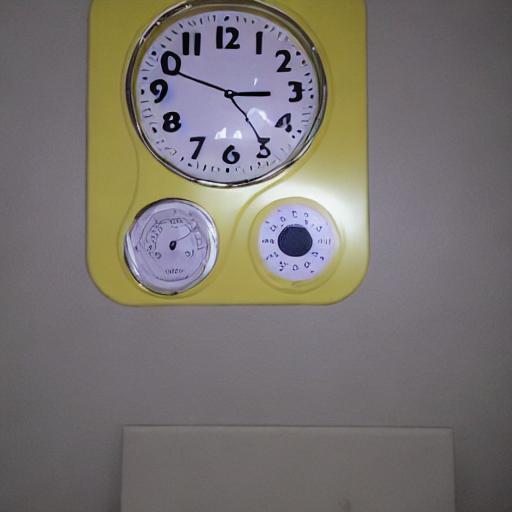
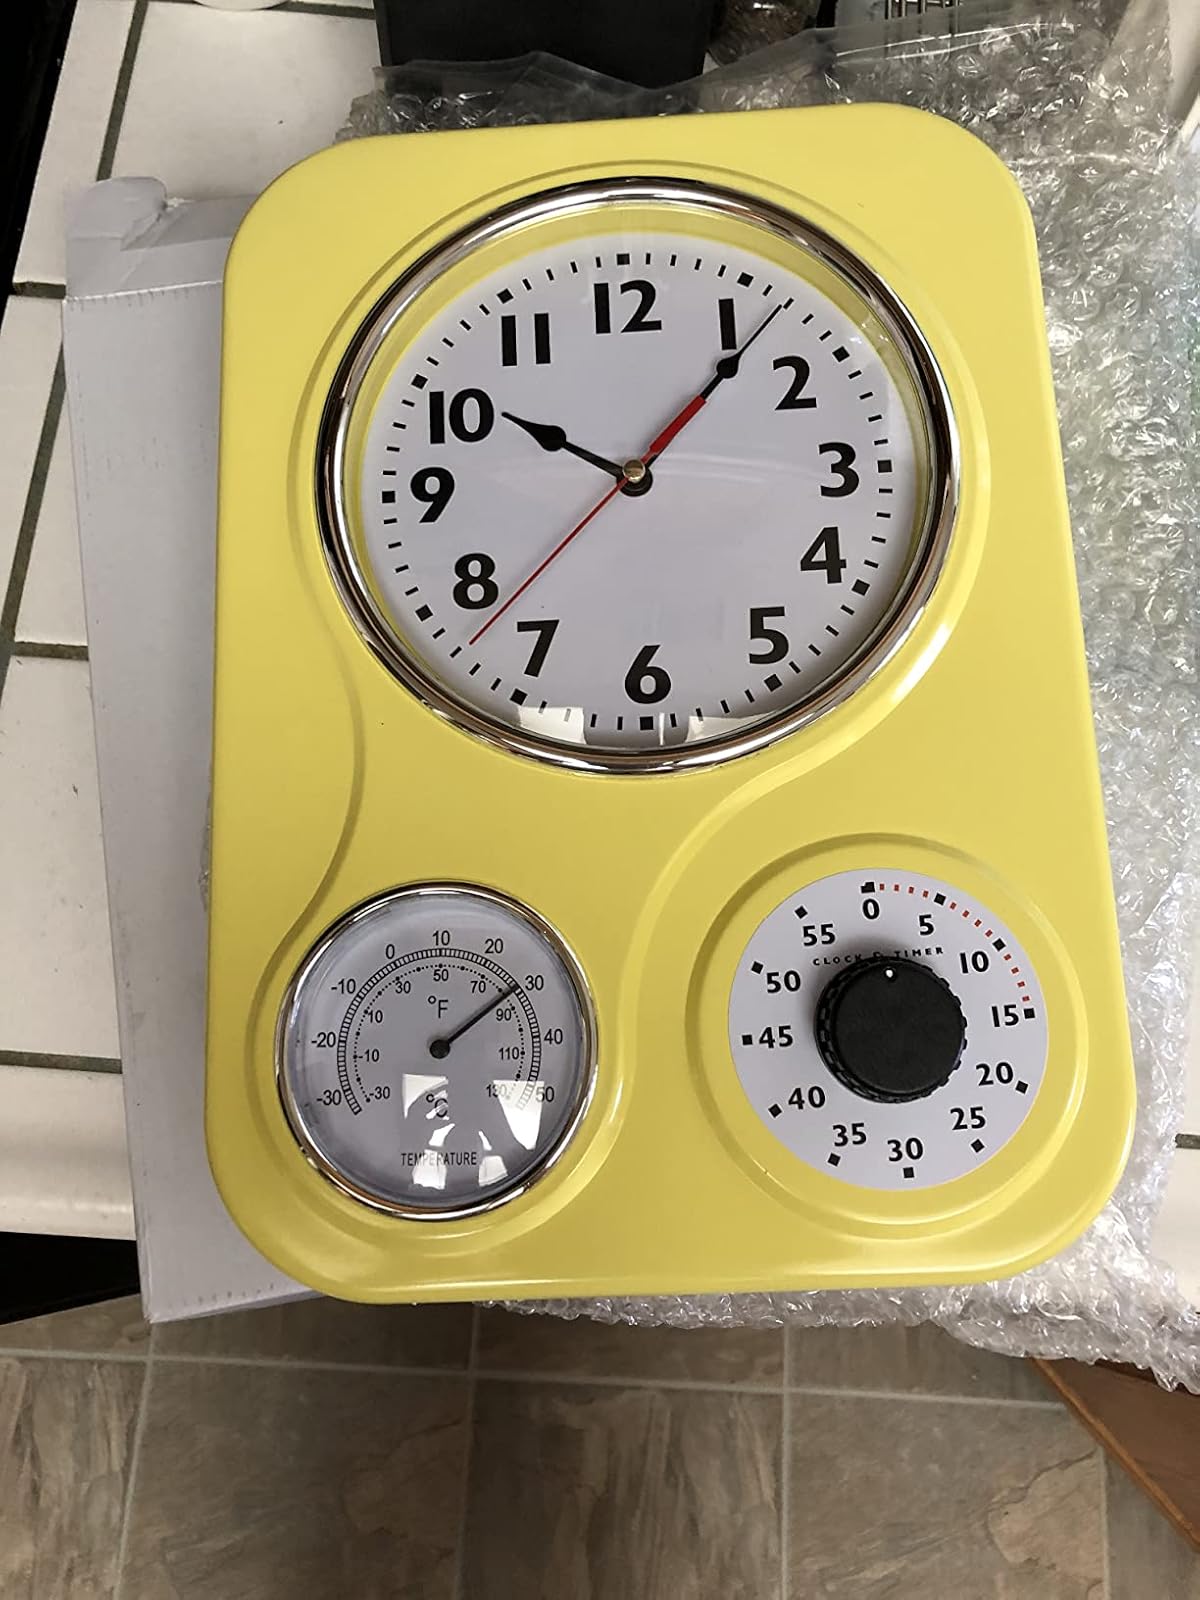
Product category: clock
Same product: no